Ek Naya Rishta

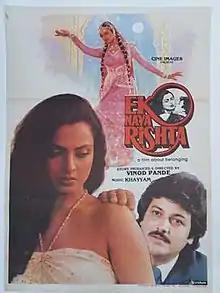
Poster

Ek Naya Rishta is a 1988 Indian drama film. The film was produced and directed by Vinod Pande, starring Rekha, Raj Kiran, Mazhar Khan and Om Shivpuri among others. The film is a modern take on relationships, business, independence, interdependence and the institution of marriage and hints at indirect surrogacy. It was perhaps the first movie of its time to talk about surrogacy. It also highlighted how society forces the helpless to fall prey to the murky business of prostitution.